Knife River Indian Villages National Historic Site

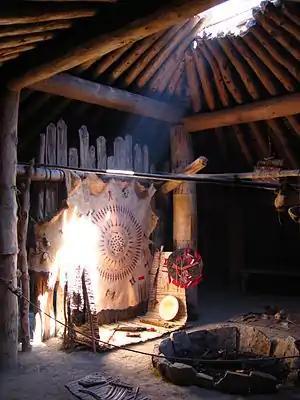
Interior of the Earth Lodge

At the Knife River Indian Villages National Historical Site there are the visible remains of earth-lodge dwellings, cache pits, and travois trails. The remains of the earth-lodge dwellings can be seen as large circular depressions in the ground. These dwellings were as large as 40 feet in diameter and 14 feet high. They were made entirely of wood, covered by a layer of willows which was, in turn covered by a layer of dried grass. The grass layer was covered by about 4 inches of earth - hence the name. Many were once large enough to house up to 2 families. Their most valued horses were kept overnight in a coral by the door. The dwellings were constructed at ground level, but daily sweeping created a floor somewhat lower than the ground outside. The fireplace was in the center and a hole in the roof allowed the smoke to get out. As the dwellings were abandoned, the walls and roof collapsed and created the visible outer circular rim.